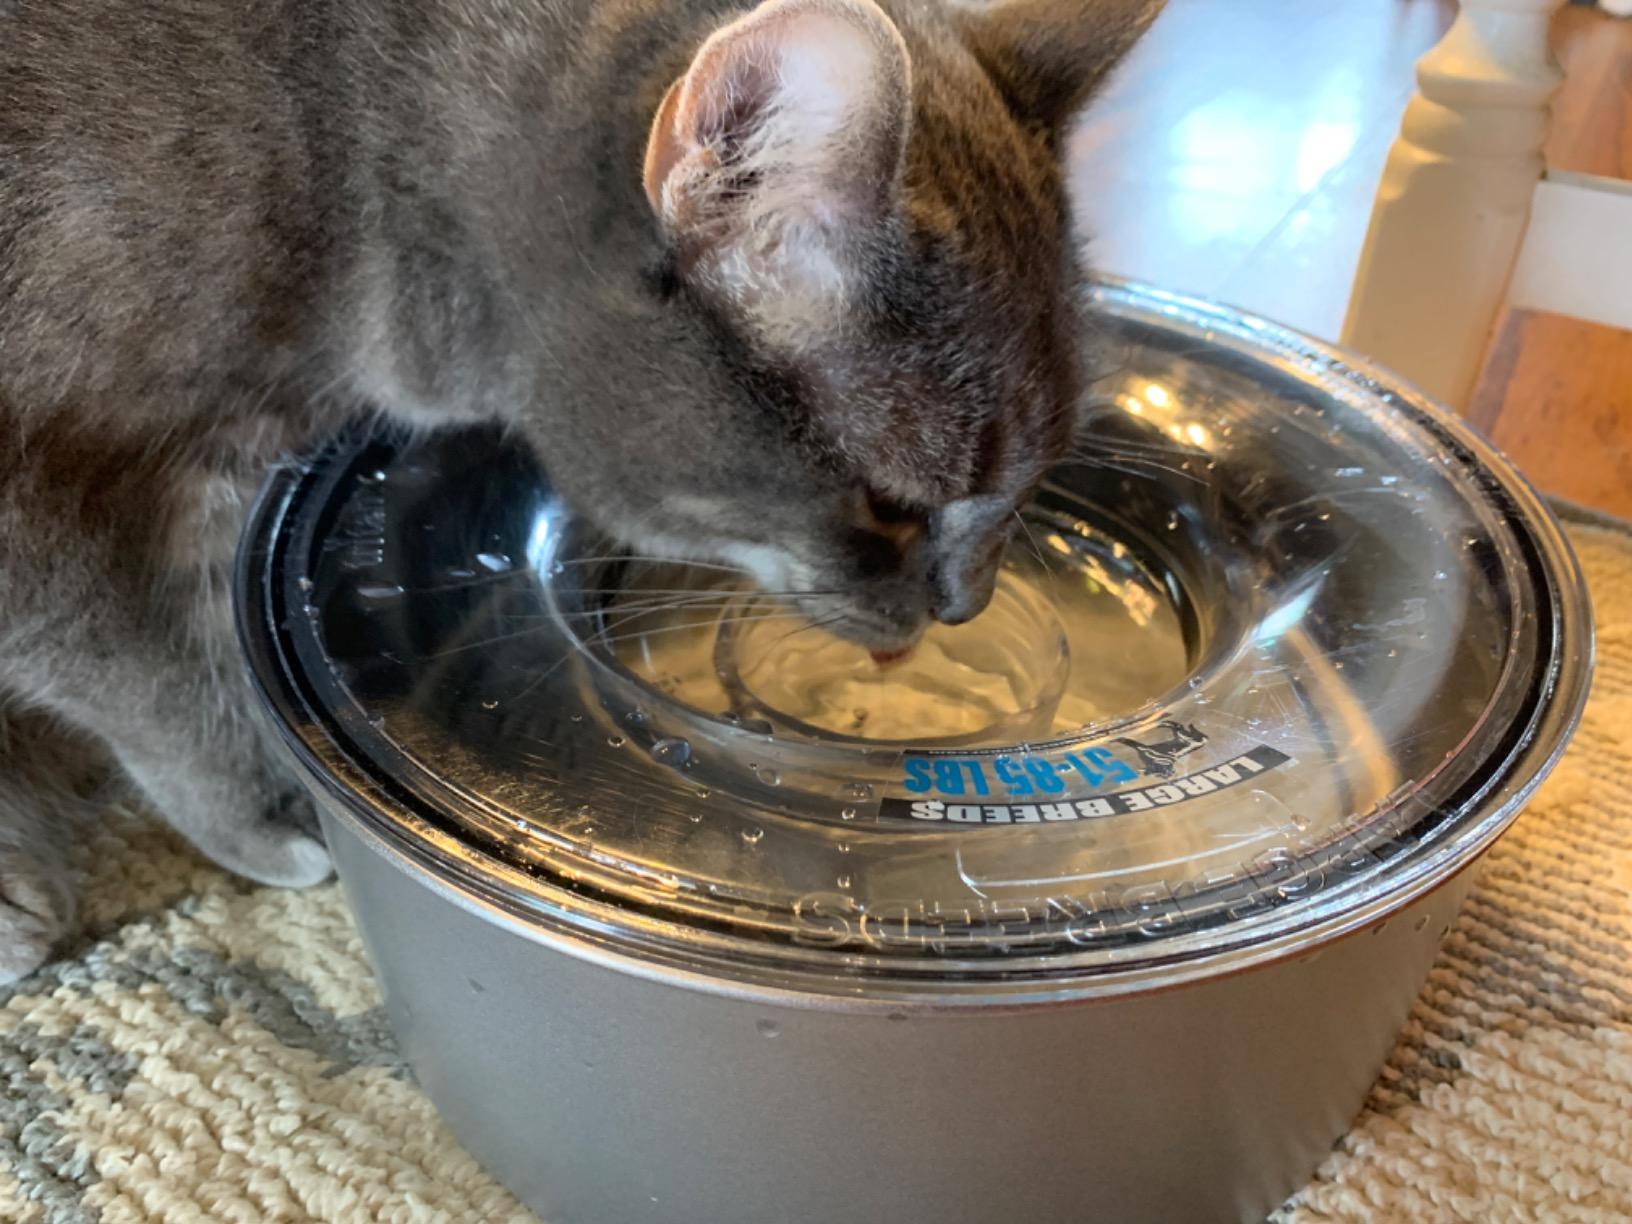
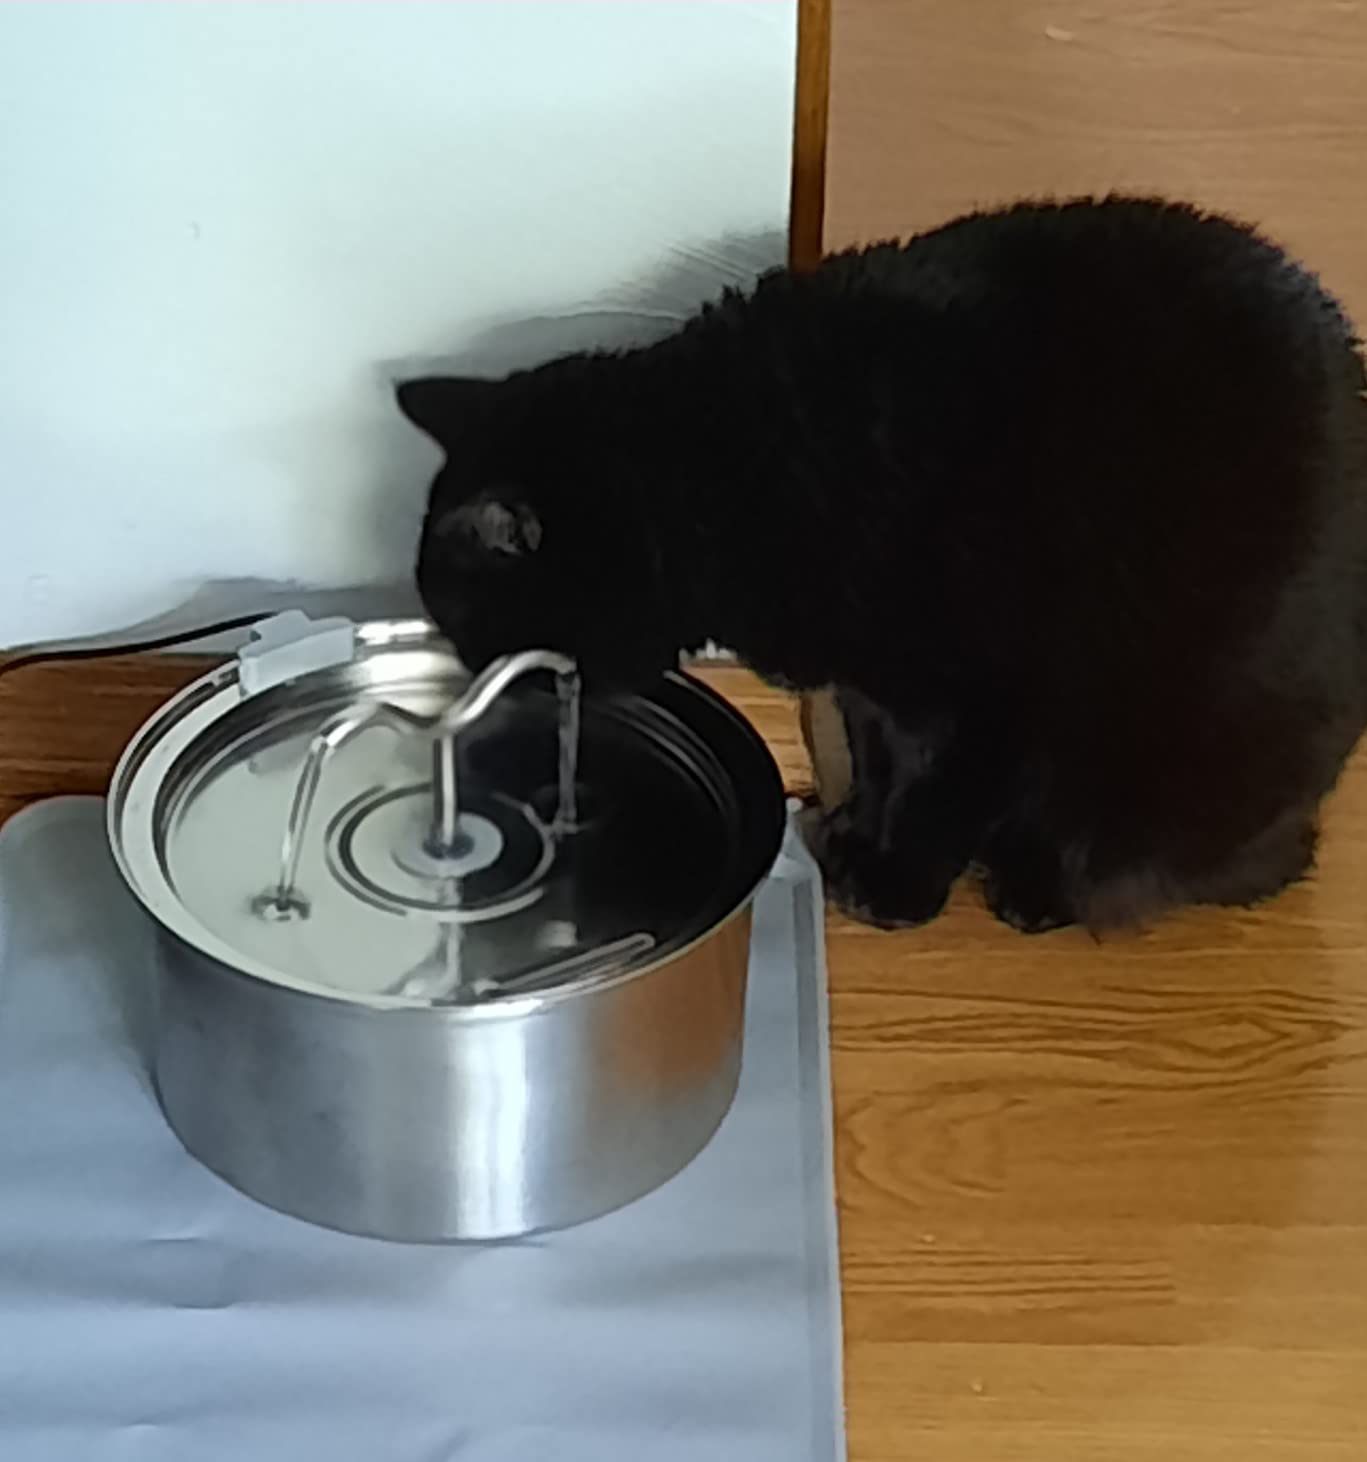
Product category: items_bowl
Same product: no